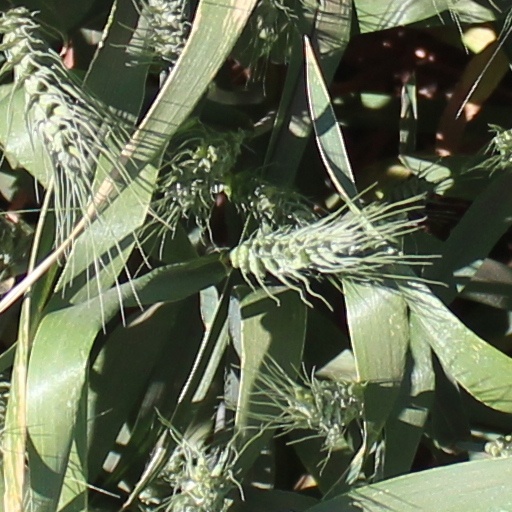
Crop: wheat